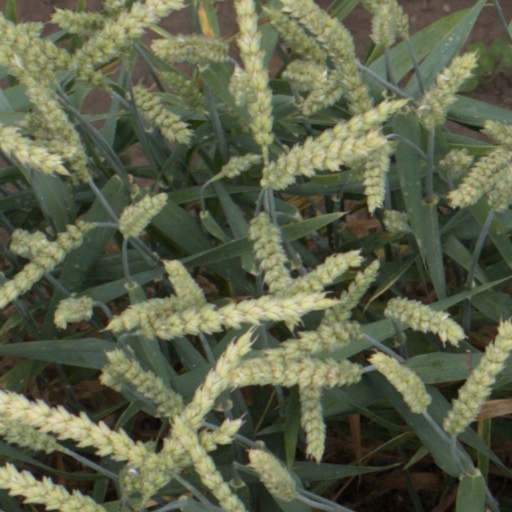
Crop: wheat